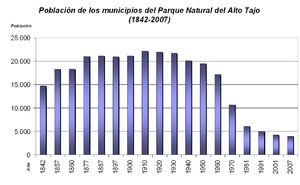
Graphique de population totale dans les communes que comprend le Parc Naturel du Haut Tage entre 1842 et 2007.